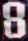
Number: 8